Keladi Kanmani (TV series)

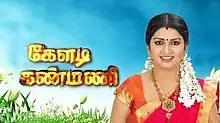

Keladi Kanmani is a 2015 Indian Tamil-language soap opera starring Arnav, Divya Sridhar, Krithika Krishnan, Shefaali Shamili and Sadhana. It aired on Sun TV from 6 April 2015 to 7 October 2017 for 767 episodes. The series was produced by Cine Times Entertainment. Season 1 was directed by O. N. Rathnam and season 2 by P. Selvam.